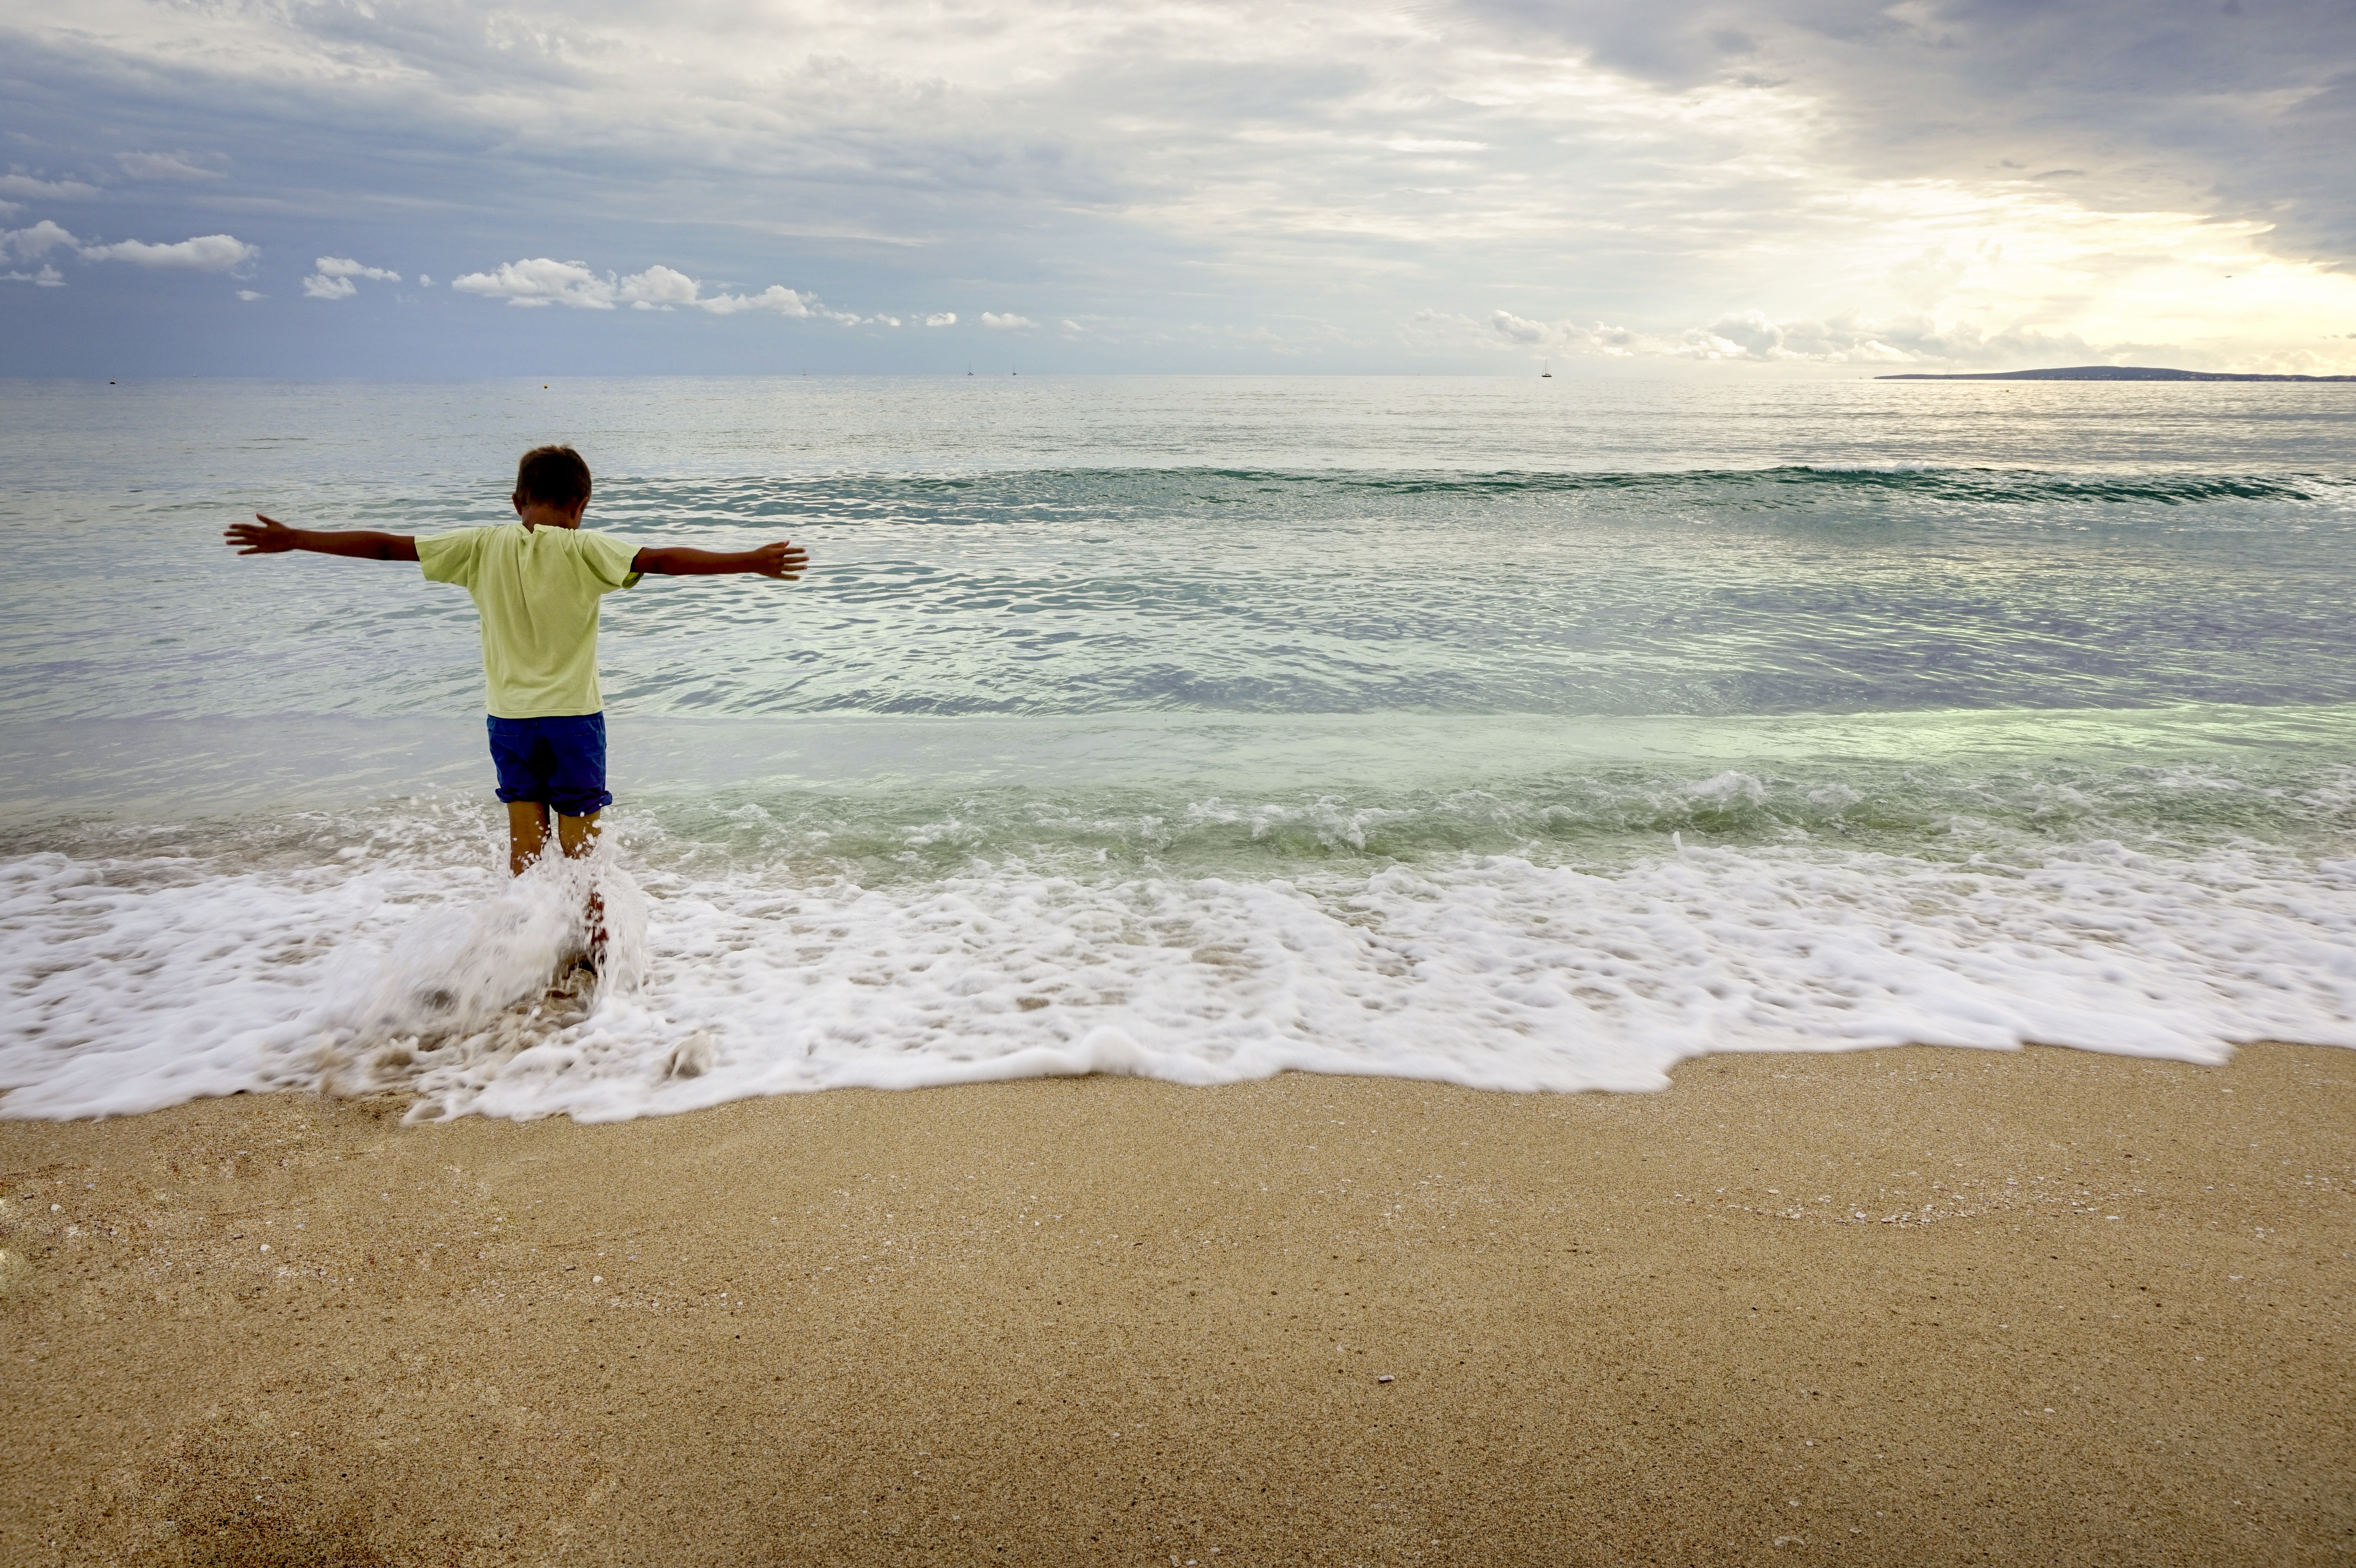
beach, sea, coast, water, sand, ocean, horizon, sunset, shore, wave, boy, wind, vacation, swim, sunbathing, holiday, bay, freedom, body of water, evening sun, wind wave